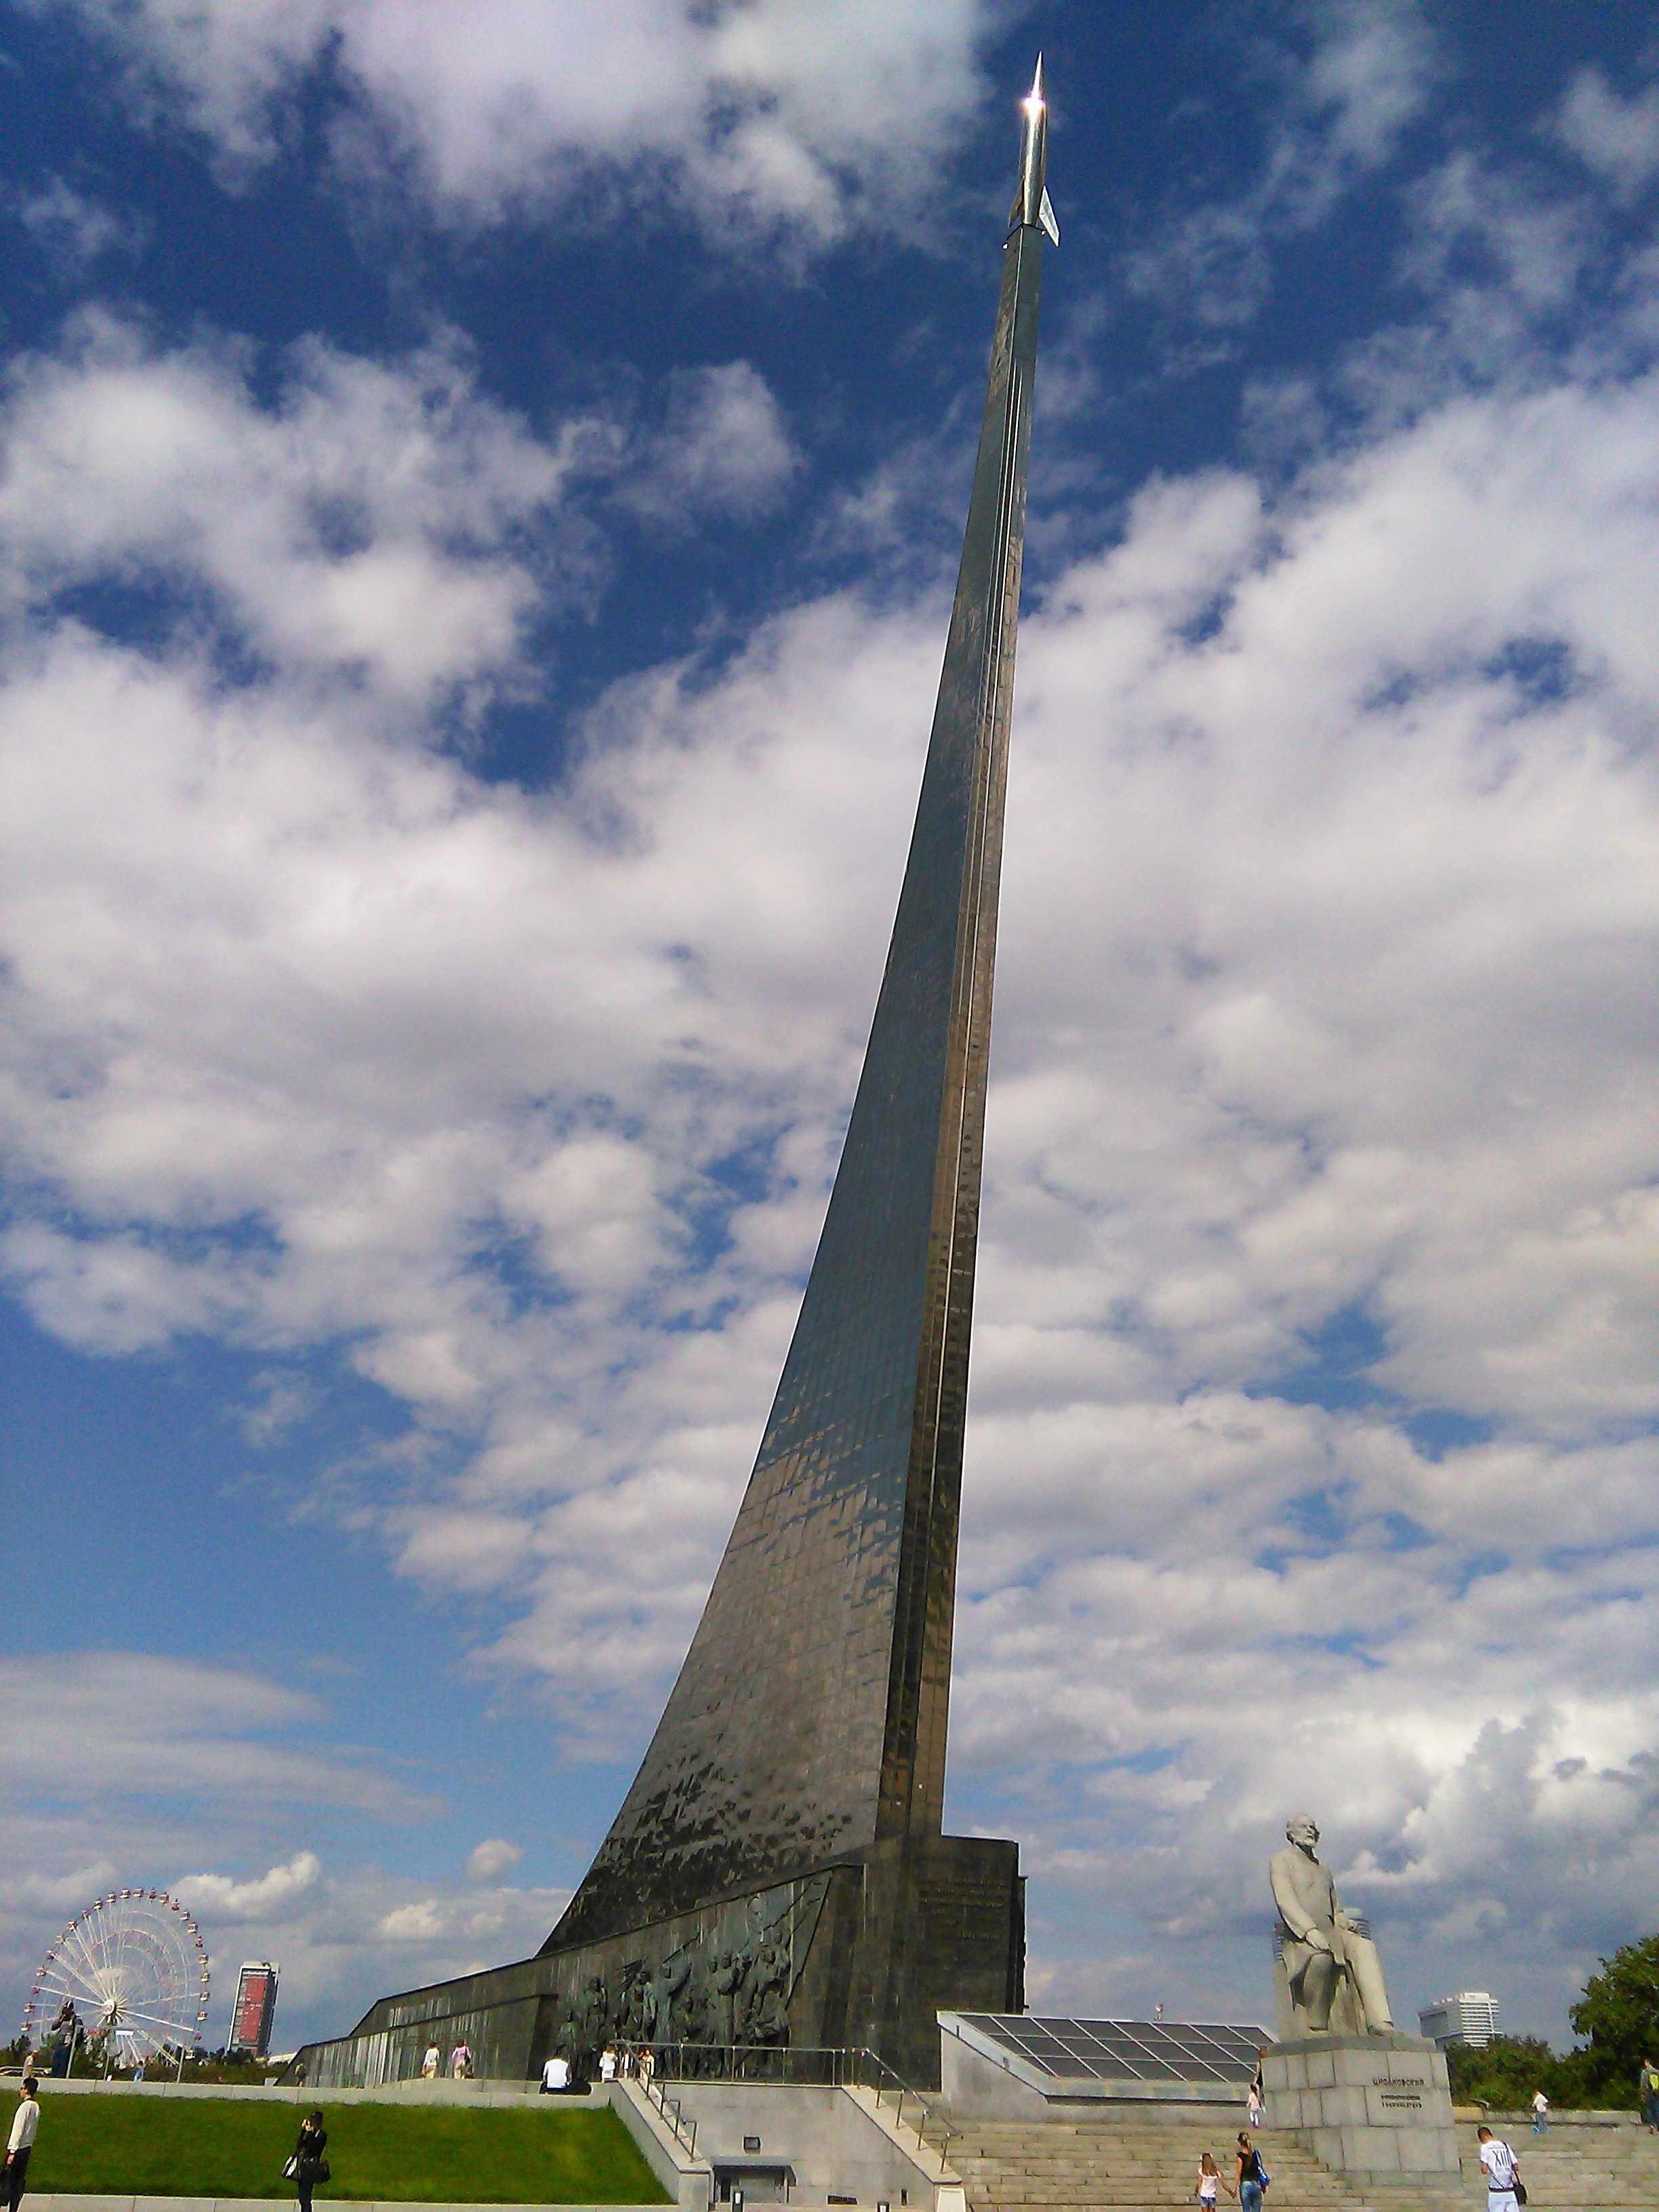
cloud, sky, building, skyscraper, monument, tower, mast, space, landmark, spire, steeple, obelisk, moscow, space travel, space museum